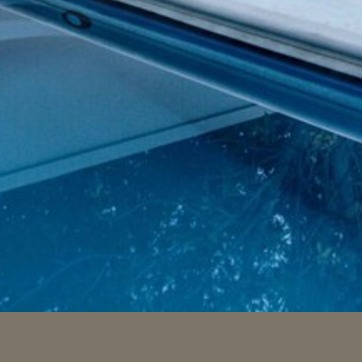
Material: water